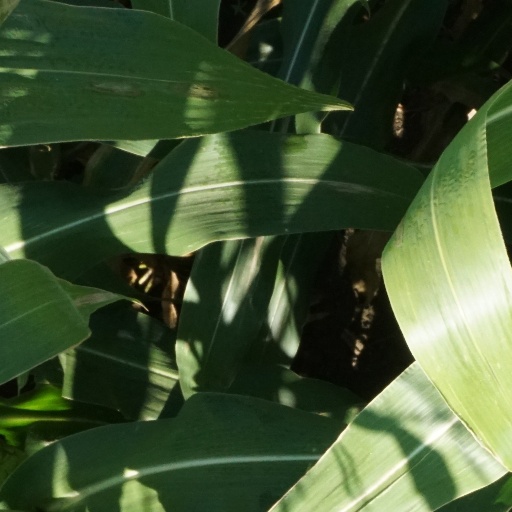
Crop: maize; corn